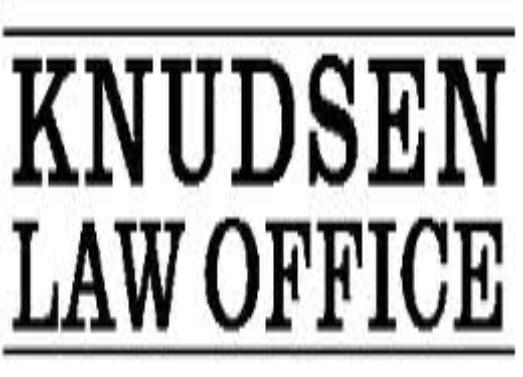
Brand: knudsen
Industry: Others